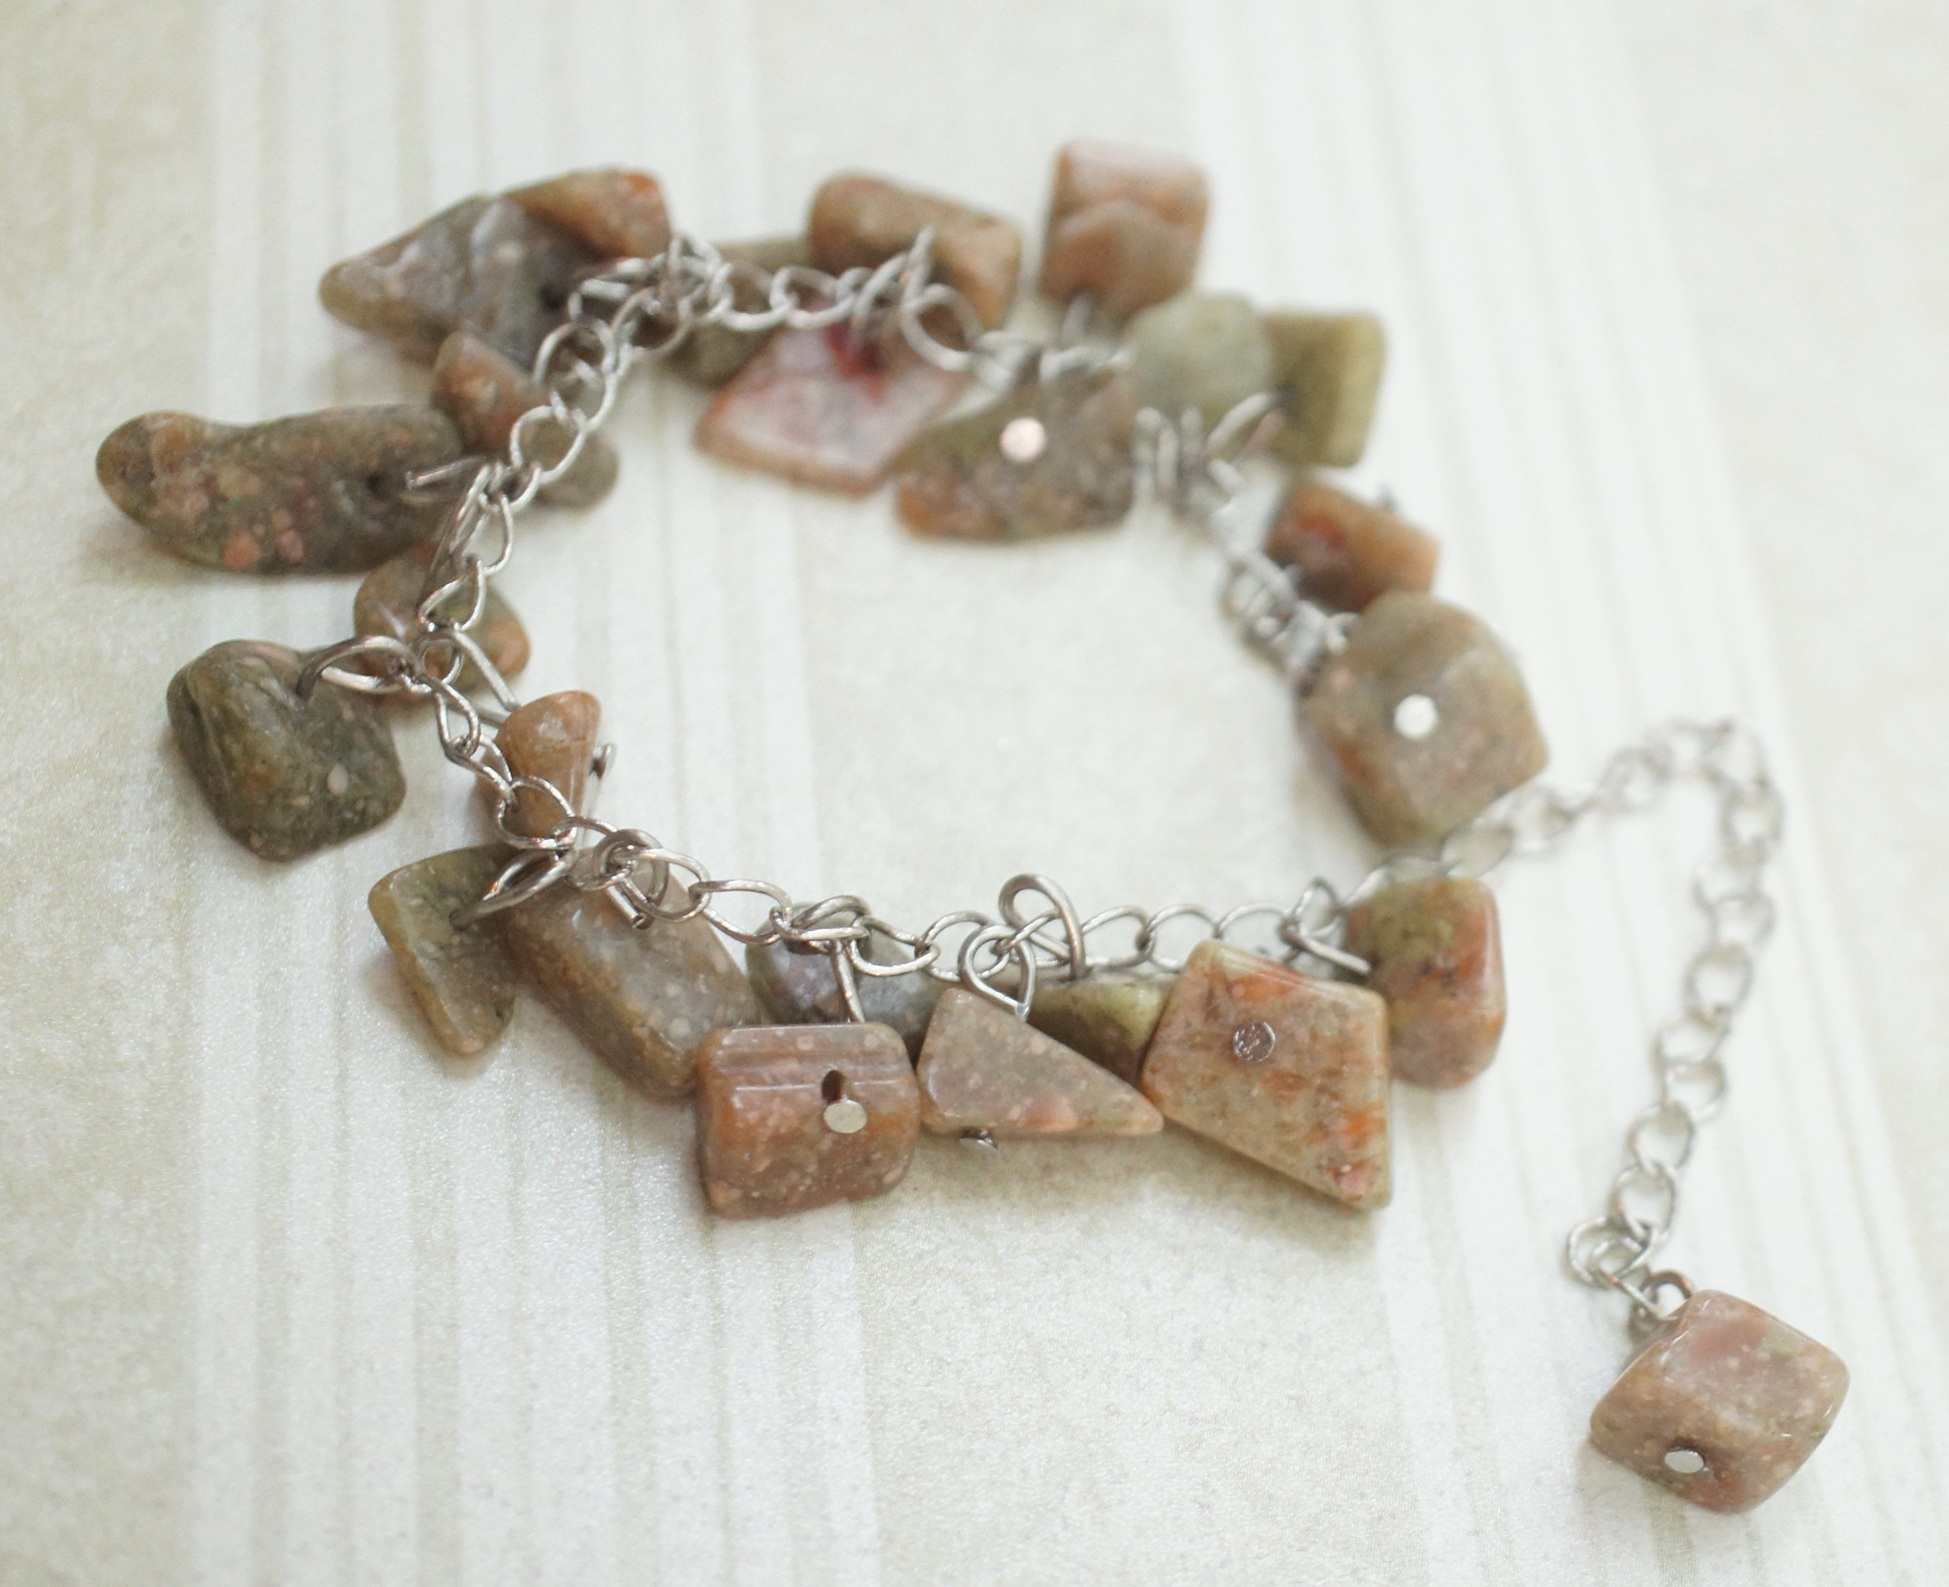
chain, stone, natural, fashion, bead, jewelry, necklace, bracelet, jewellery, jewel, art, jasper, accessories, gem, crystal, setting, sterling, gemstone, quartz, anklet, semiprecious, bezel, cabochon, fashion accessory, autumn jasper, tan beaded